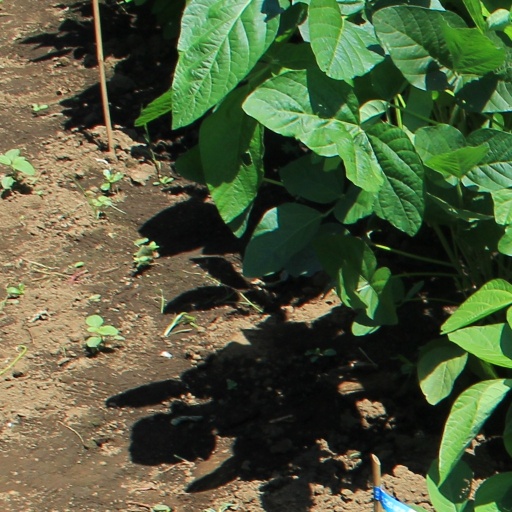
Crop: soybean